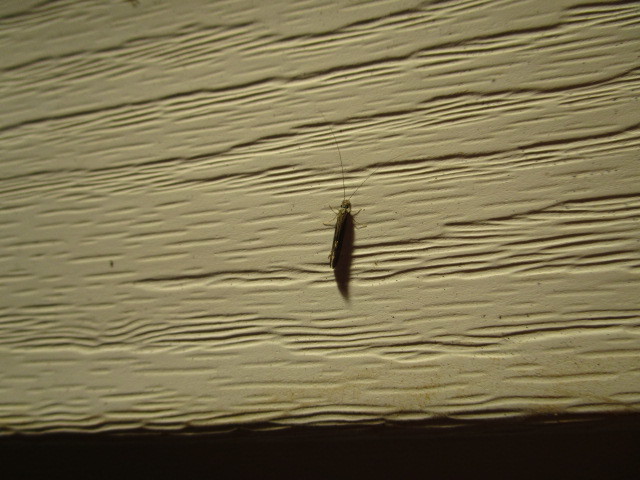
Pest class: diamondback_moth